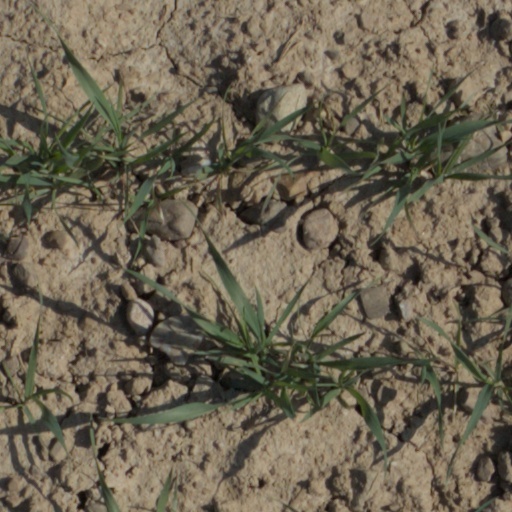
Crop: wheat